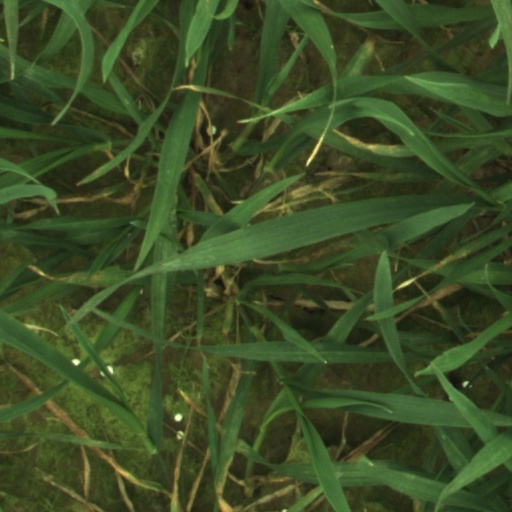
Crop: wheat